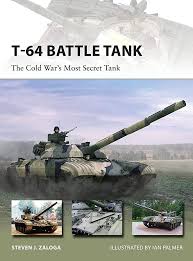
Label: Tank